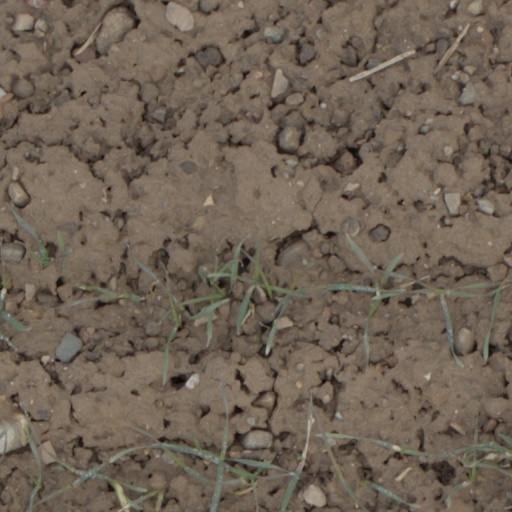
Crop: wheat